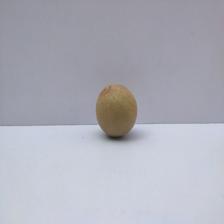
Size: Small